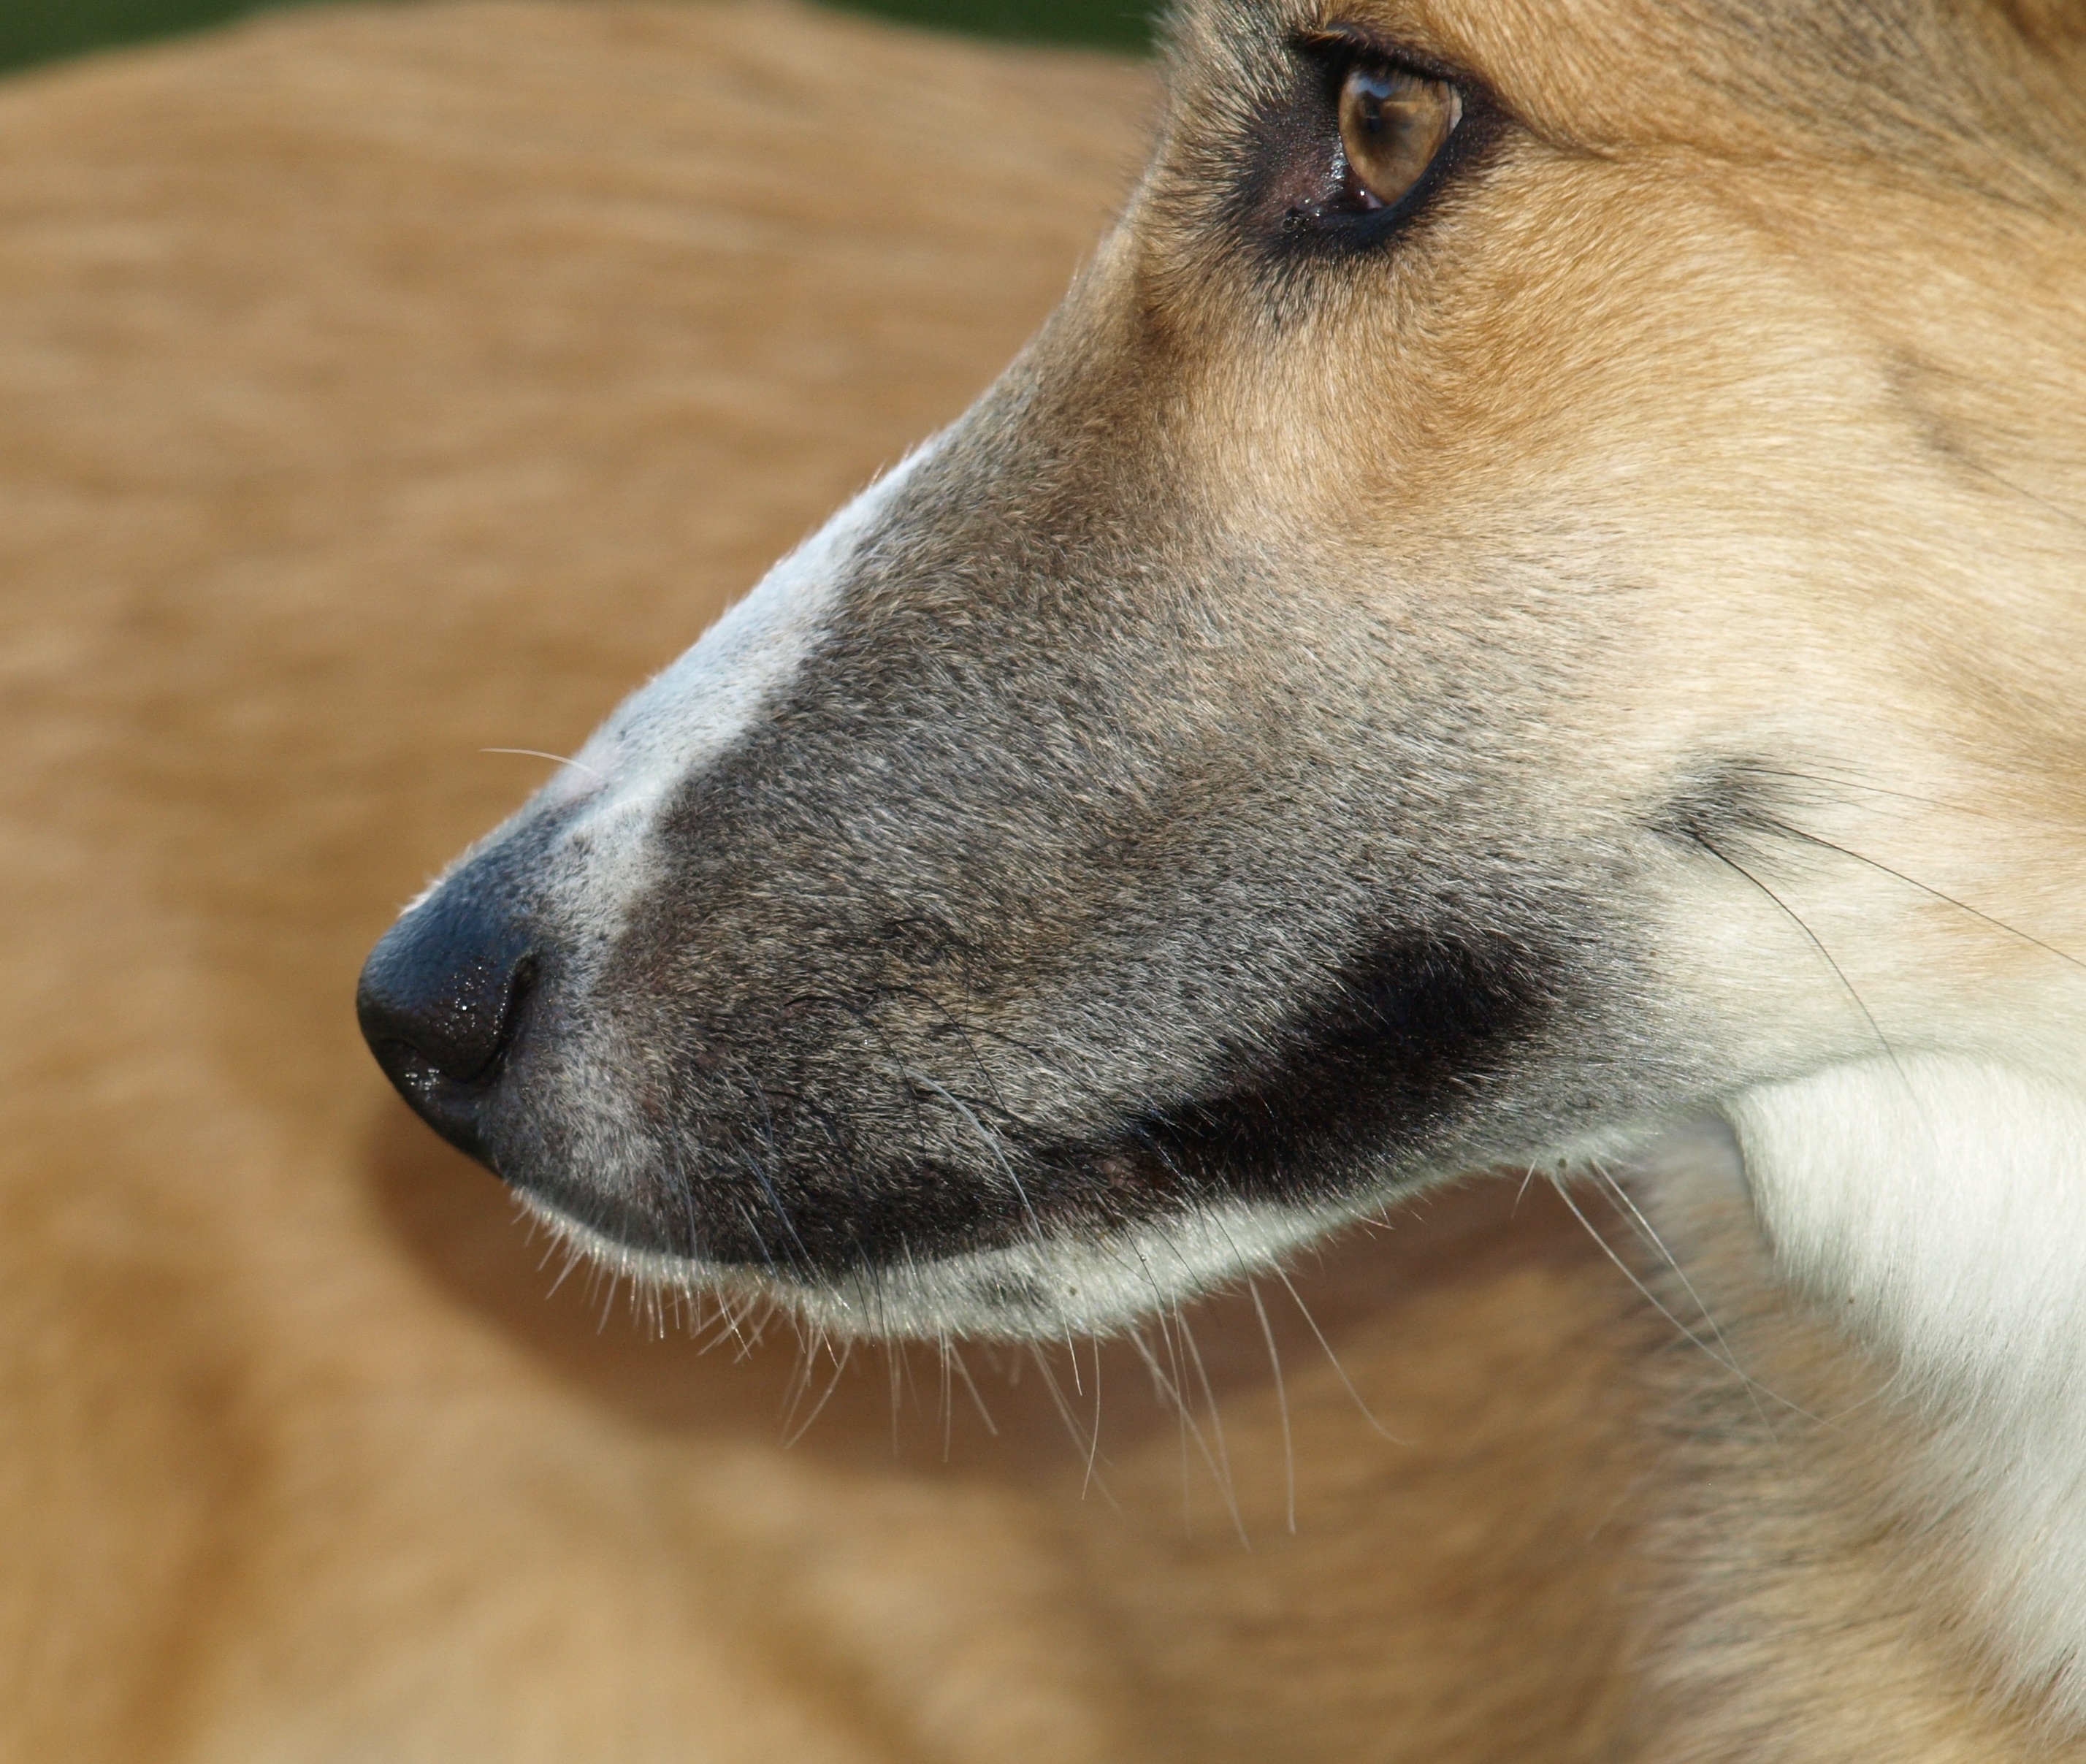
dog, mammal, wolf, close, close up, nose, snout, hybrid, eye, vertebrate, organ, dog breed, dog snout, dog look, dingo, street dog, dog like mammal, saarloos wolfdog, wolfdog, czechoslovakian wolfdog, dog breed group